Mattias Ekholm

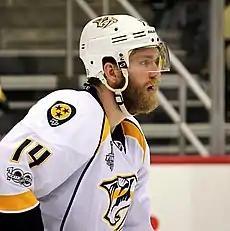
Ekholm as member of the Nashville Predators in 2017

Following the 2010–11 season, Ekholm signed a three-year entry-level contract to play with the Predators for the 2011–12 season. After attending their training camp, Ekholm was named to the Predators opening night roster for his North America debut. However, Ekholm was a healthy scratch for the first five games of the 2011–12 season before making his debut in their home opener against the Phoenix Coyotes. He played two games with the Predators before returning to Brynäs for the remainder of the season. This was due to a predetermined deal Ekholm made with the Predators during the summer. Ekholm tallied one goal and one assists in his first six games back in Sweden. He continued to produce and won the Borje Salming Award as the top defenseman in the Swedish Elite League after talling eight goals and 16 points in 40 regular-season games.